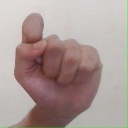
अक्षर: घ